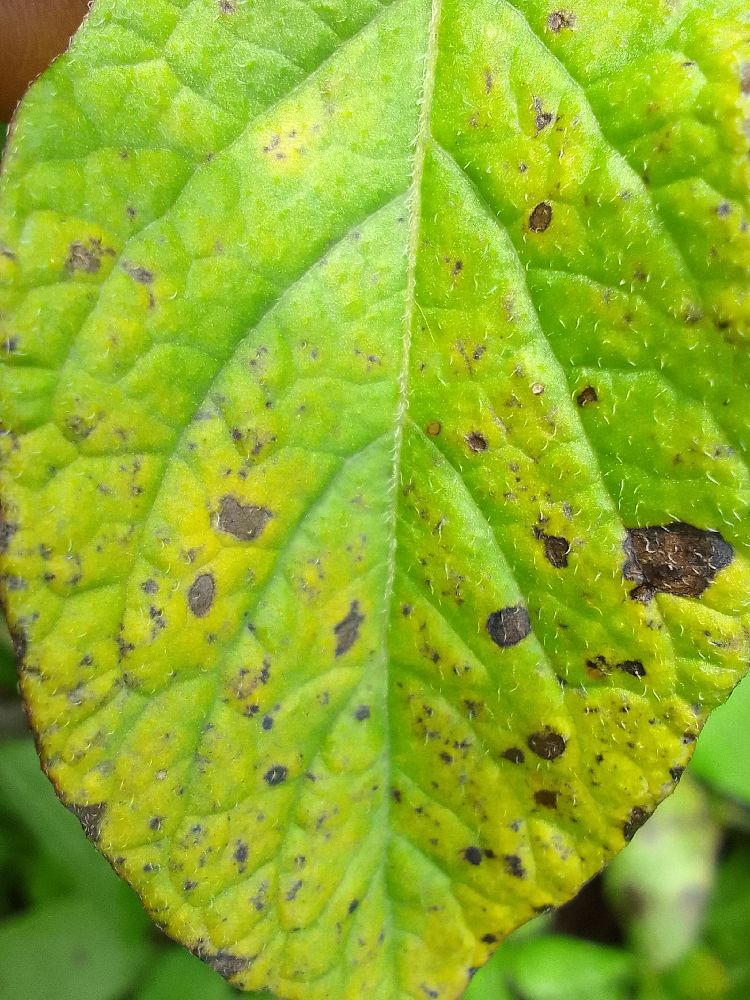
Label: Early blight